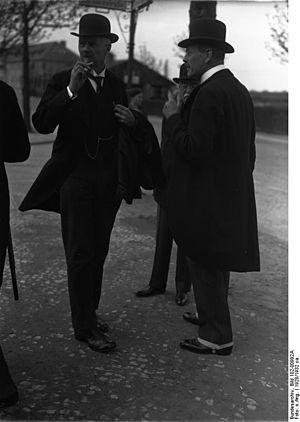
Carl Friedrich von Siemens, industriel allemand, né à Berlin, est décédé à Heinendorf près de Potsdam. Siemens, fils de Werner von Siemens, était directeur des entreprises Siemens entre 1919 et 1941.